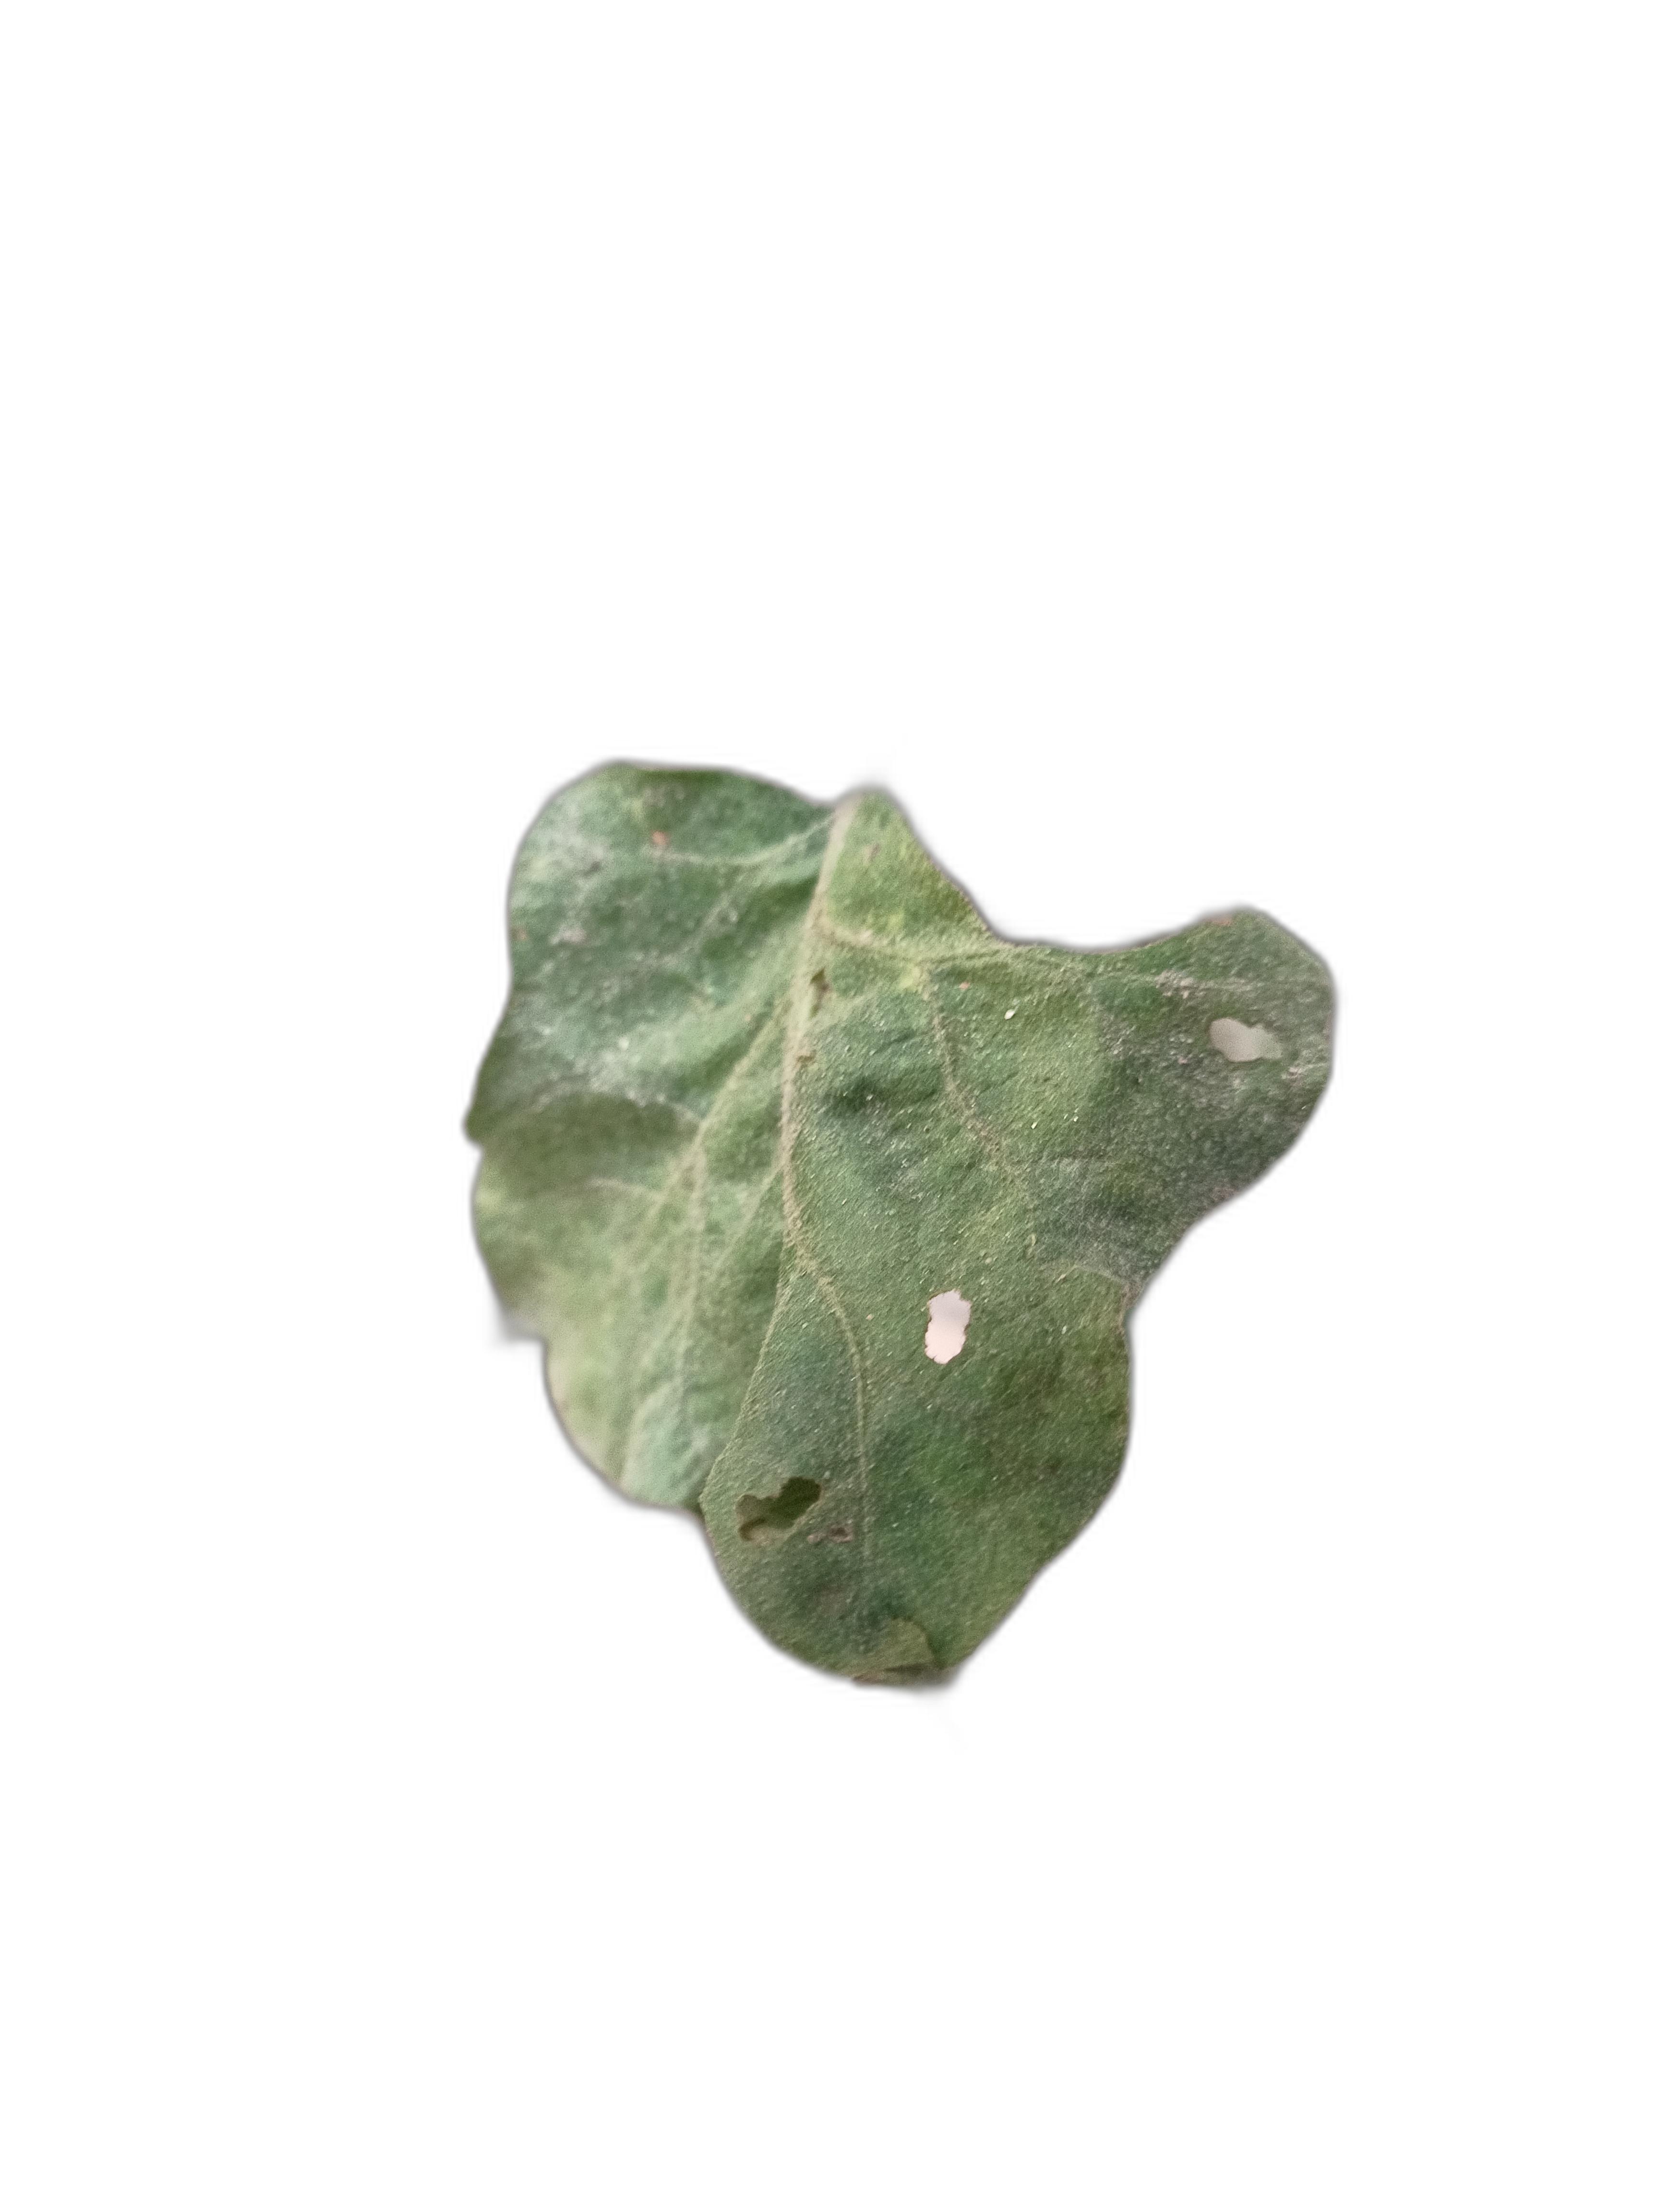
Label: Insect Pest Disease